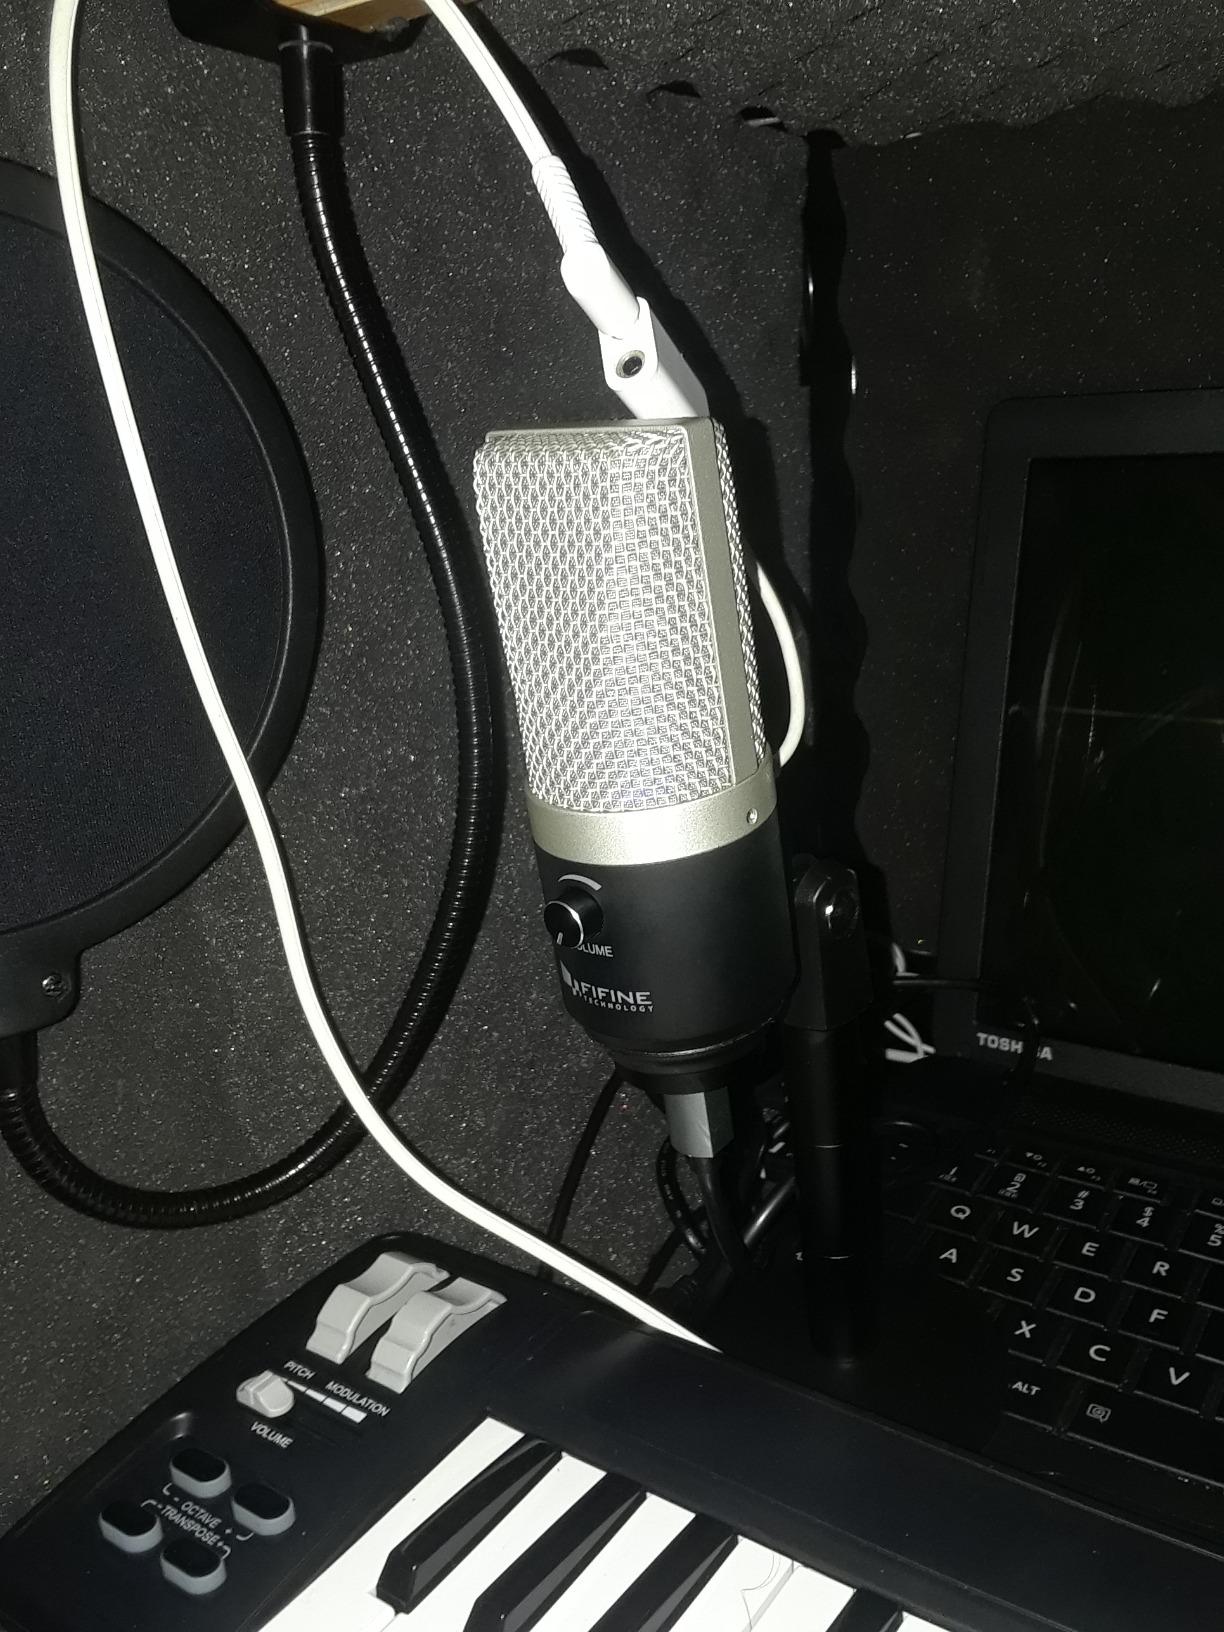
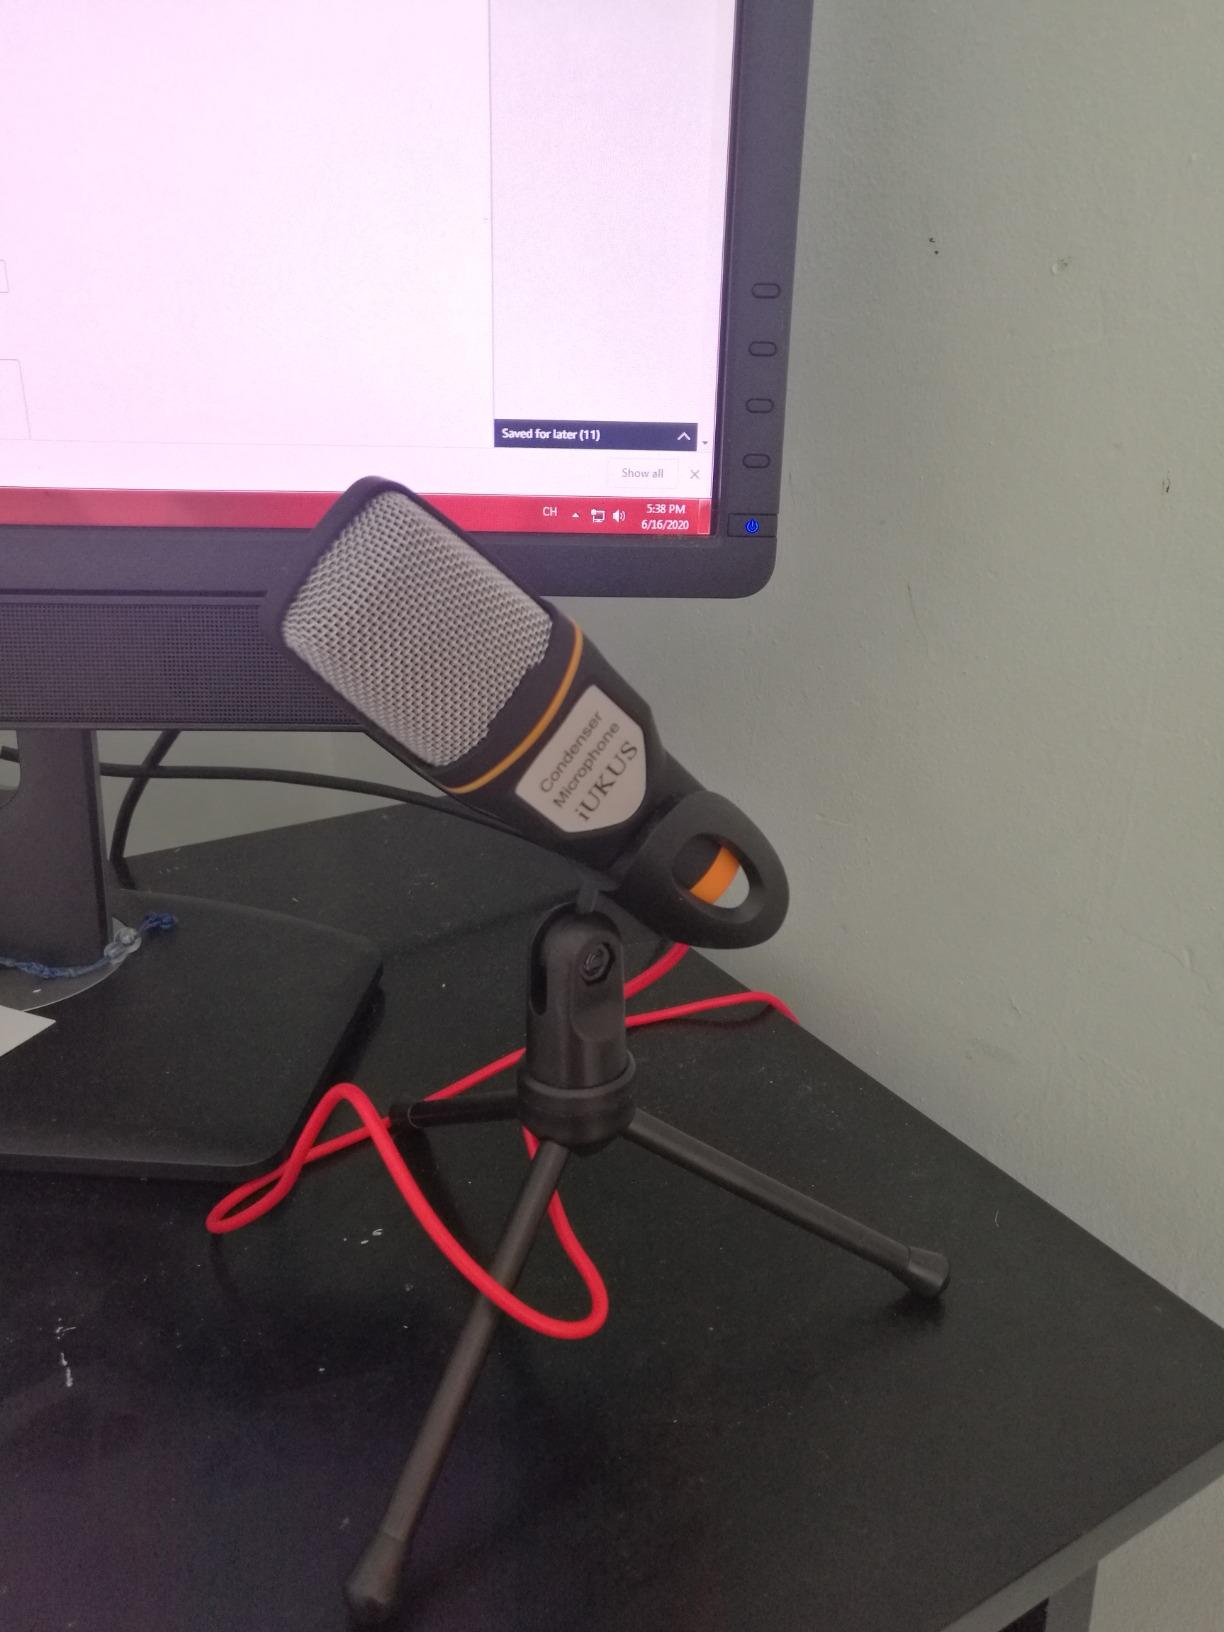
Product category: microphone
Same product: no